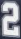
Number: 2